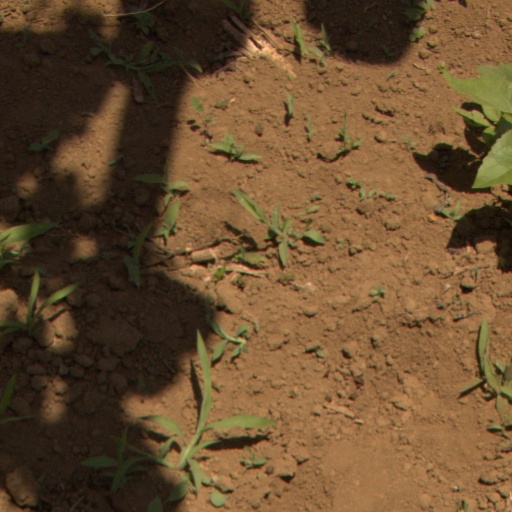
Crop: Jerusalem artichoke